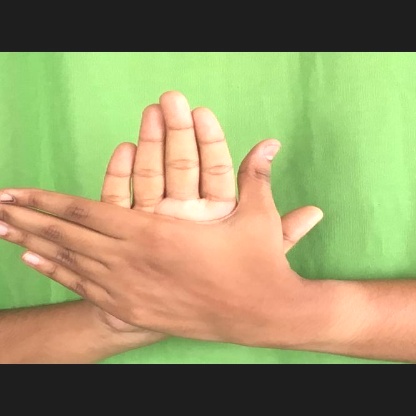
Mudra: Chakra